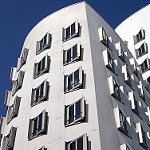
Label: buildings